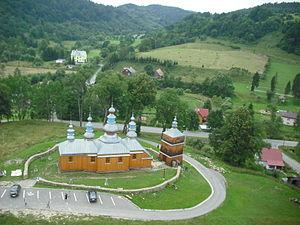
Komańcza est une localité polonaise, siège de la gmina de Komańcza, située dans le powiat de Sanok en voïvodie des Basses-Carpates.